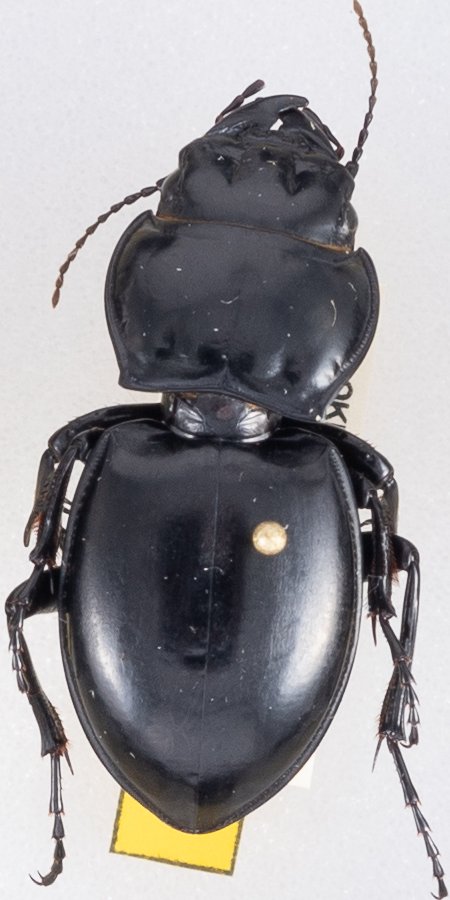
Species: Pasimachus californicus
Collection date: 2019-10-02
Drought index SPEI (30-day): -0.54
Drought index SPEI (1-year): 2.09
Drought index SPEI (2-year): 1.13